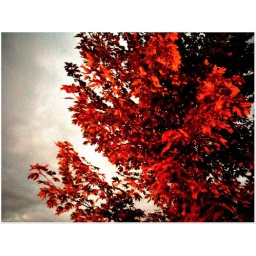
My neighbors tree illuminated by a street light.- Shot with the iPhone